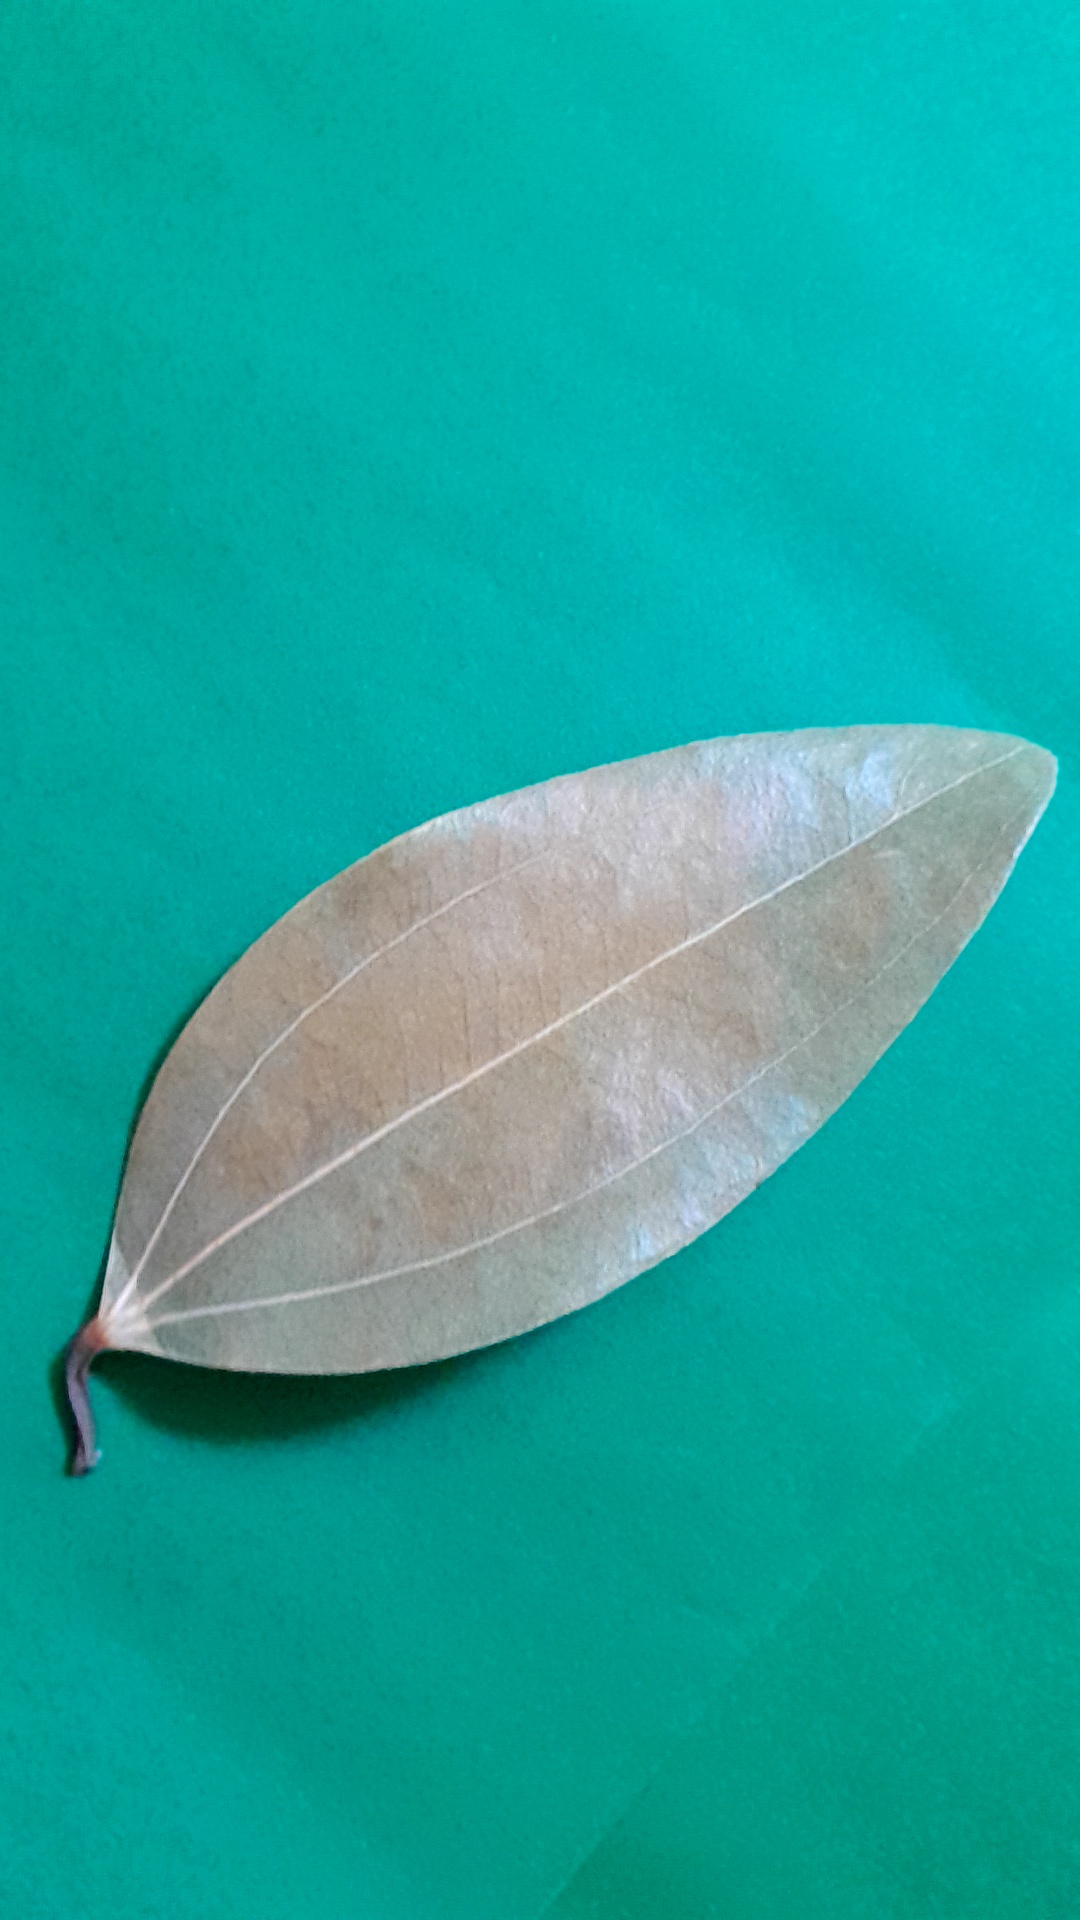
Label: Dry Leaf